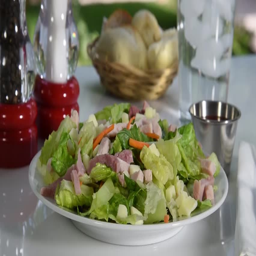
pouring salad dressing on a picnic table outdoors